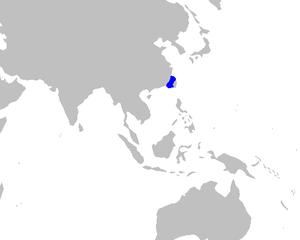
Squatina tergocellatoides est un requin de la mer de Chine.